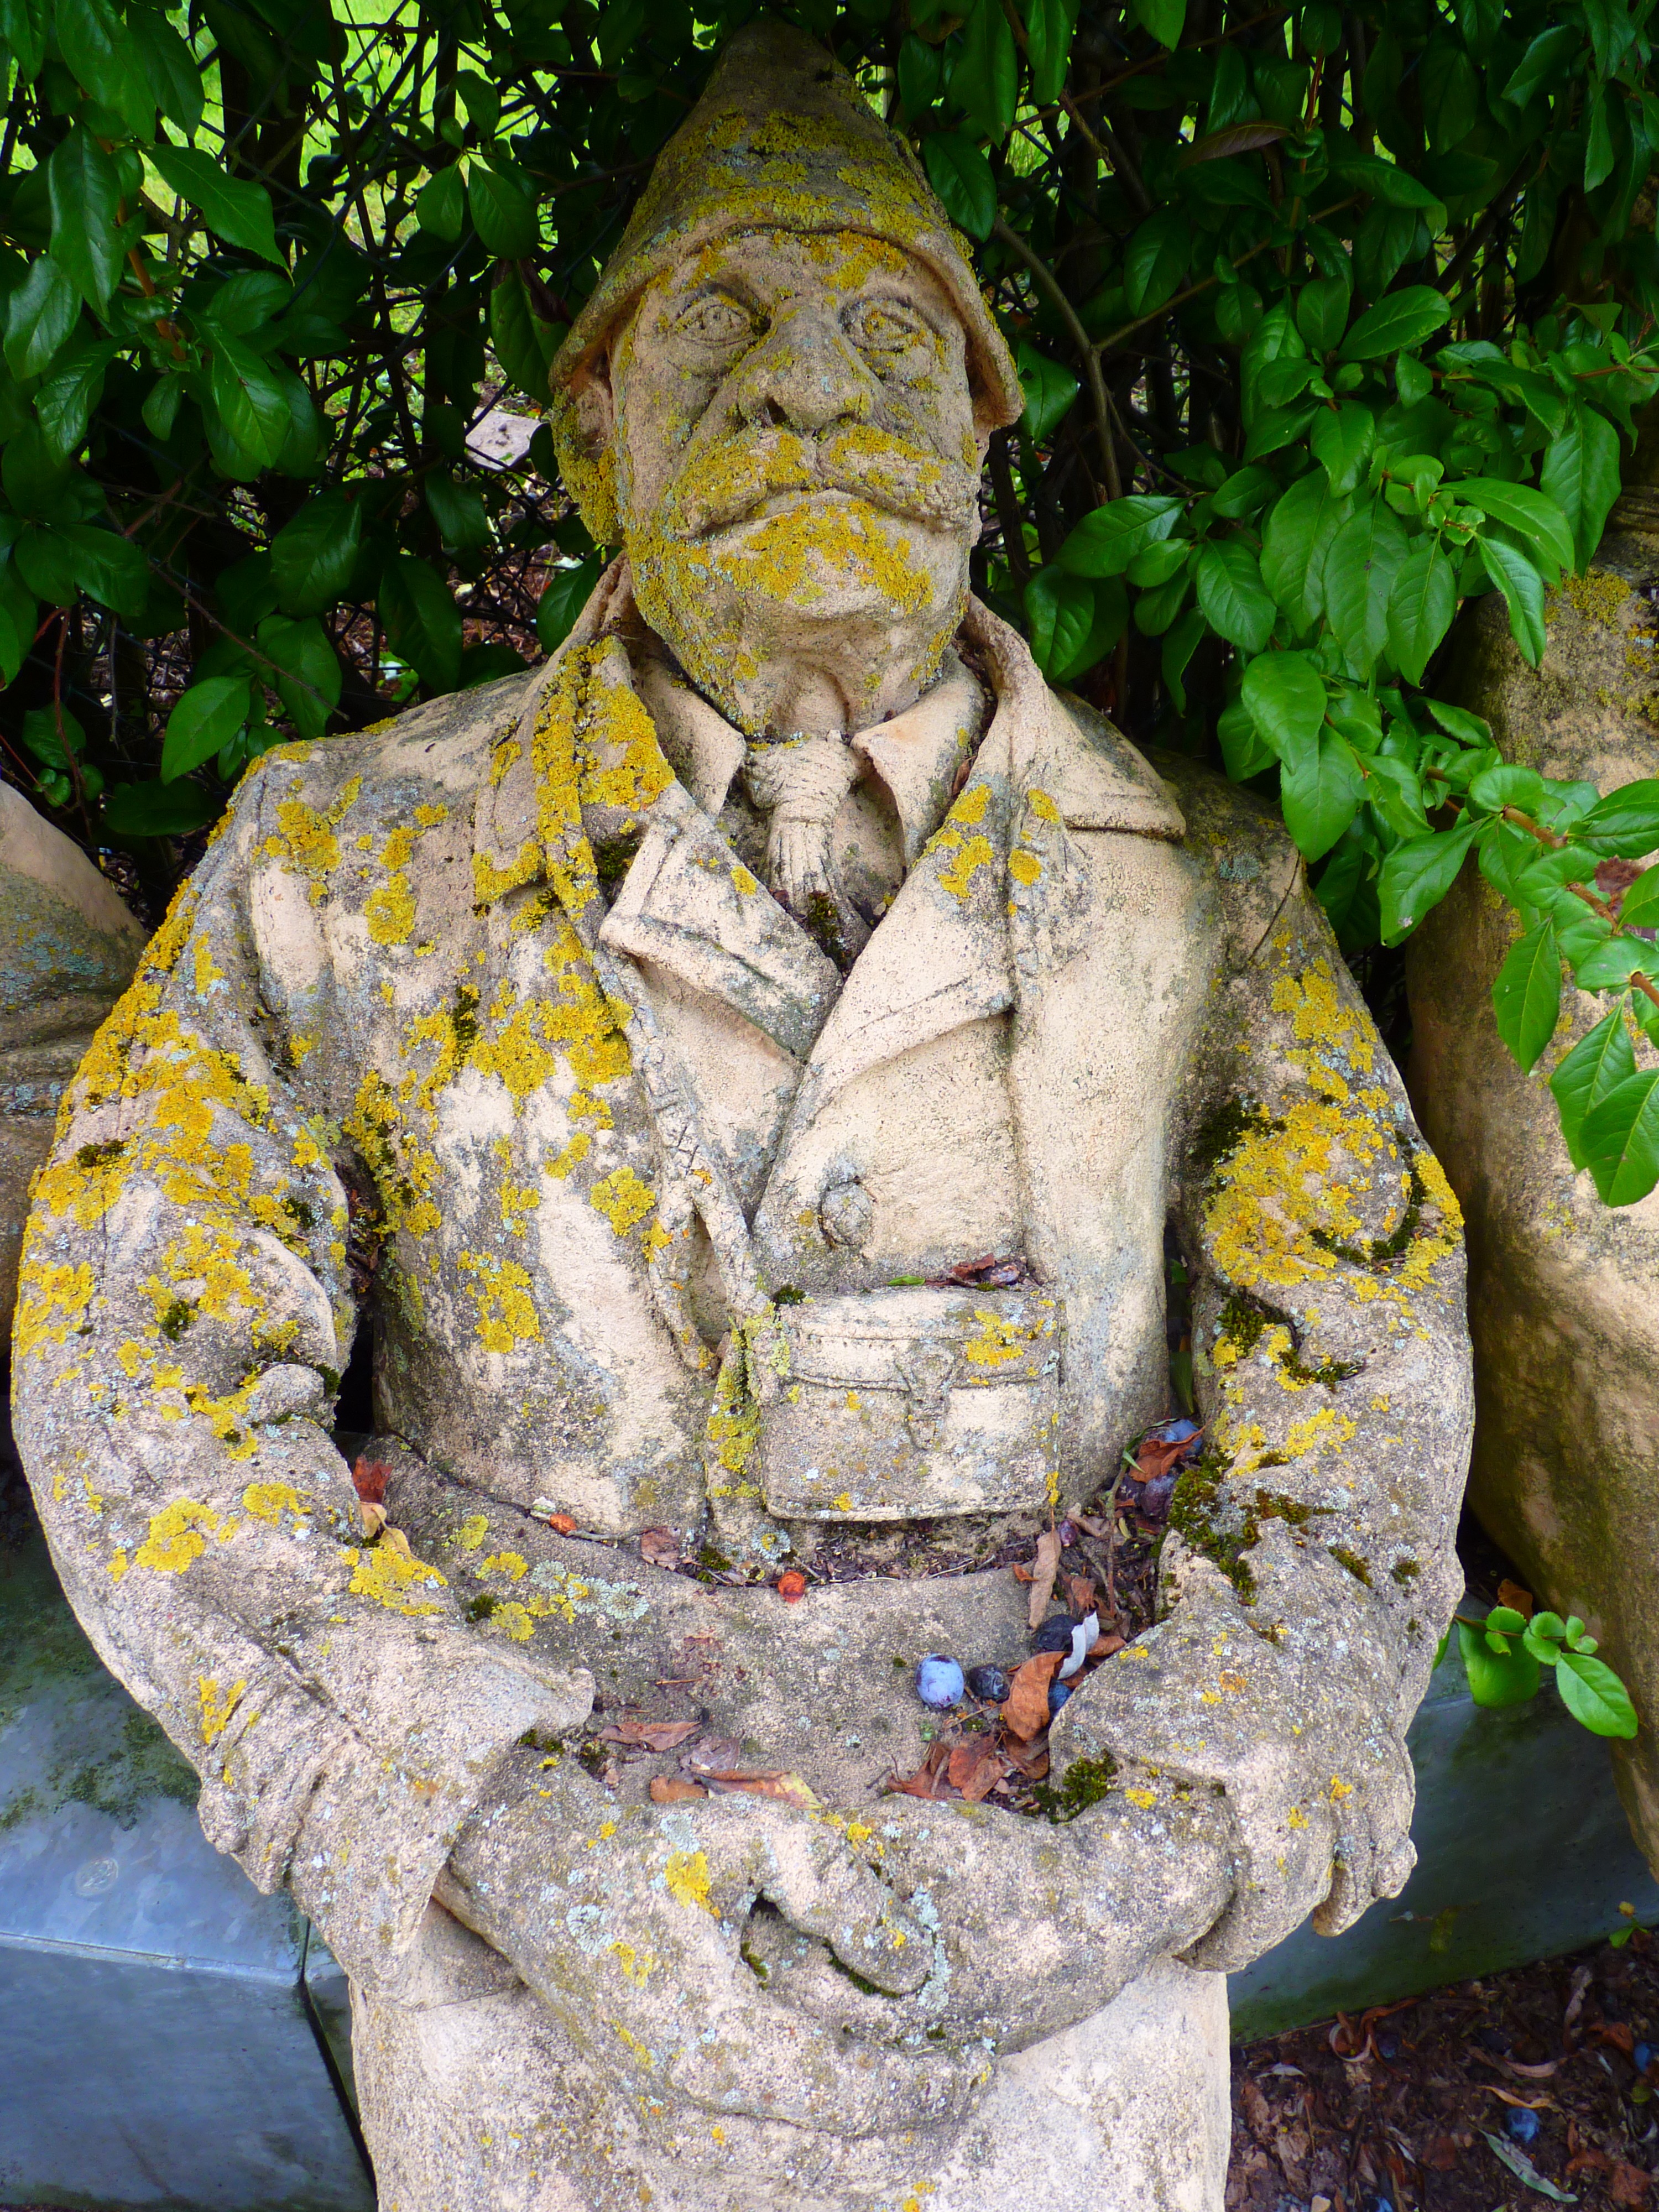
stone, monument, statue, sculpture, art, carving, peter lenk